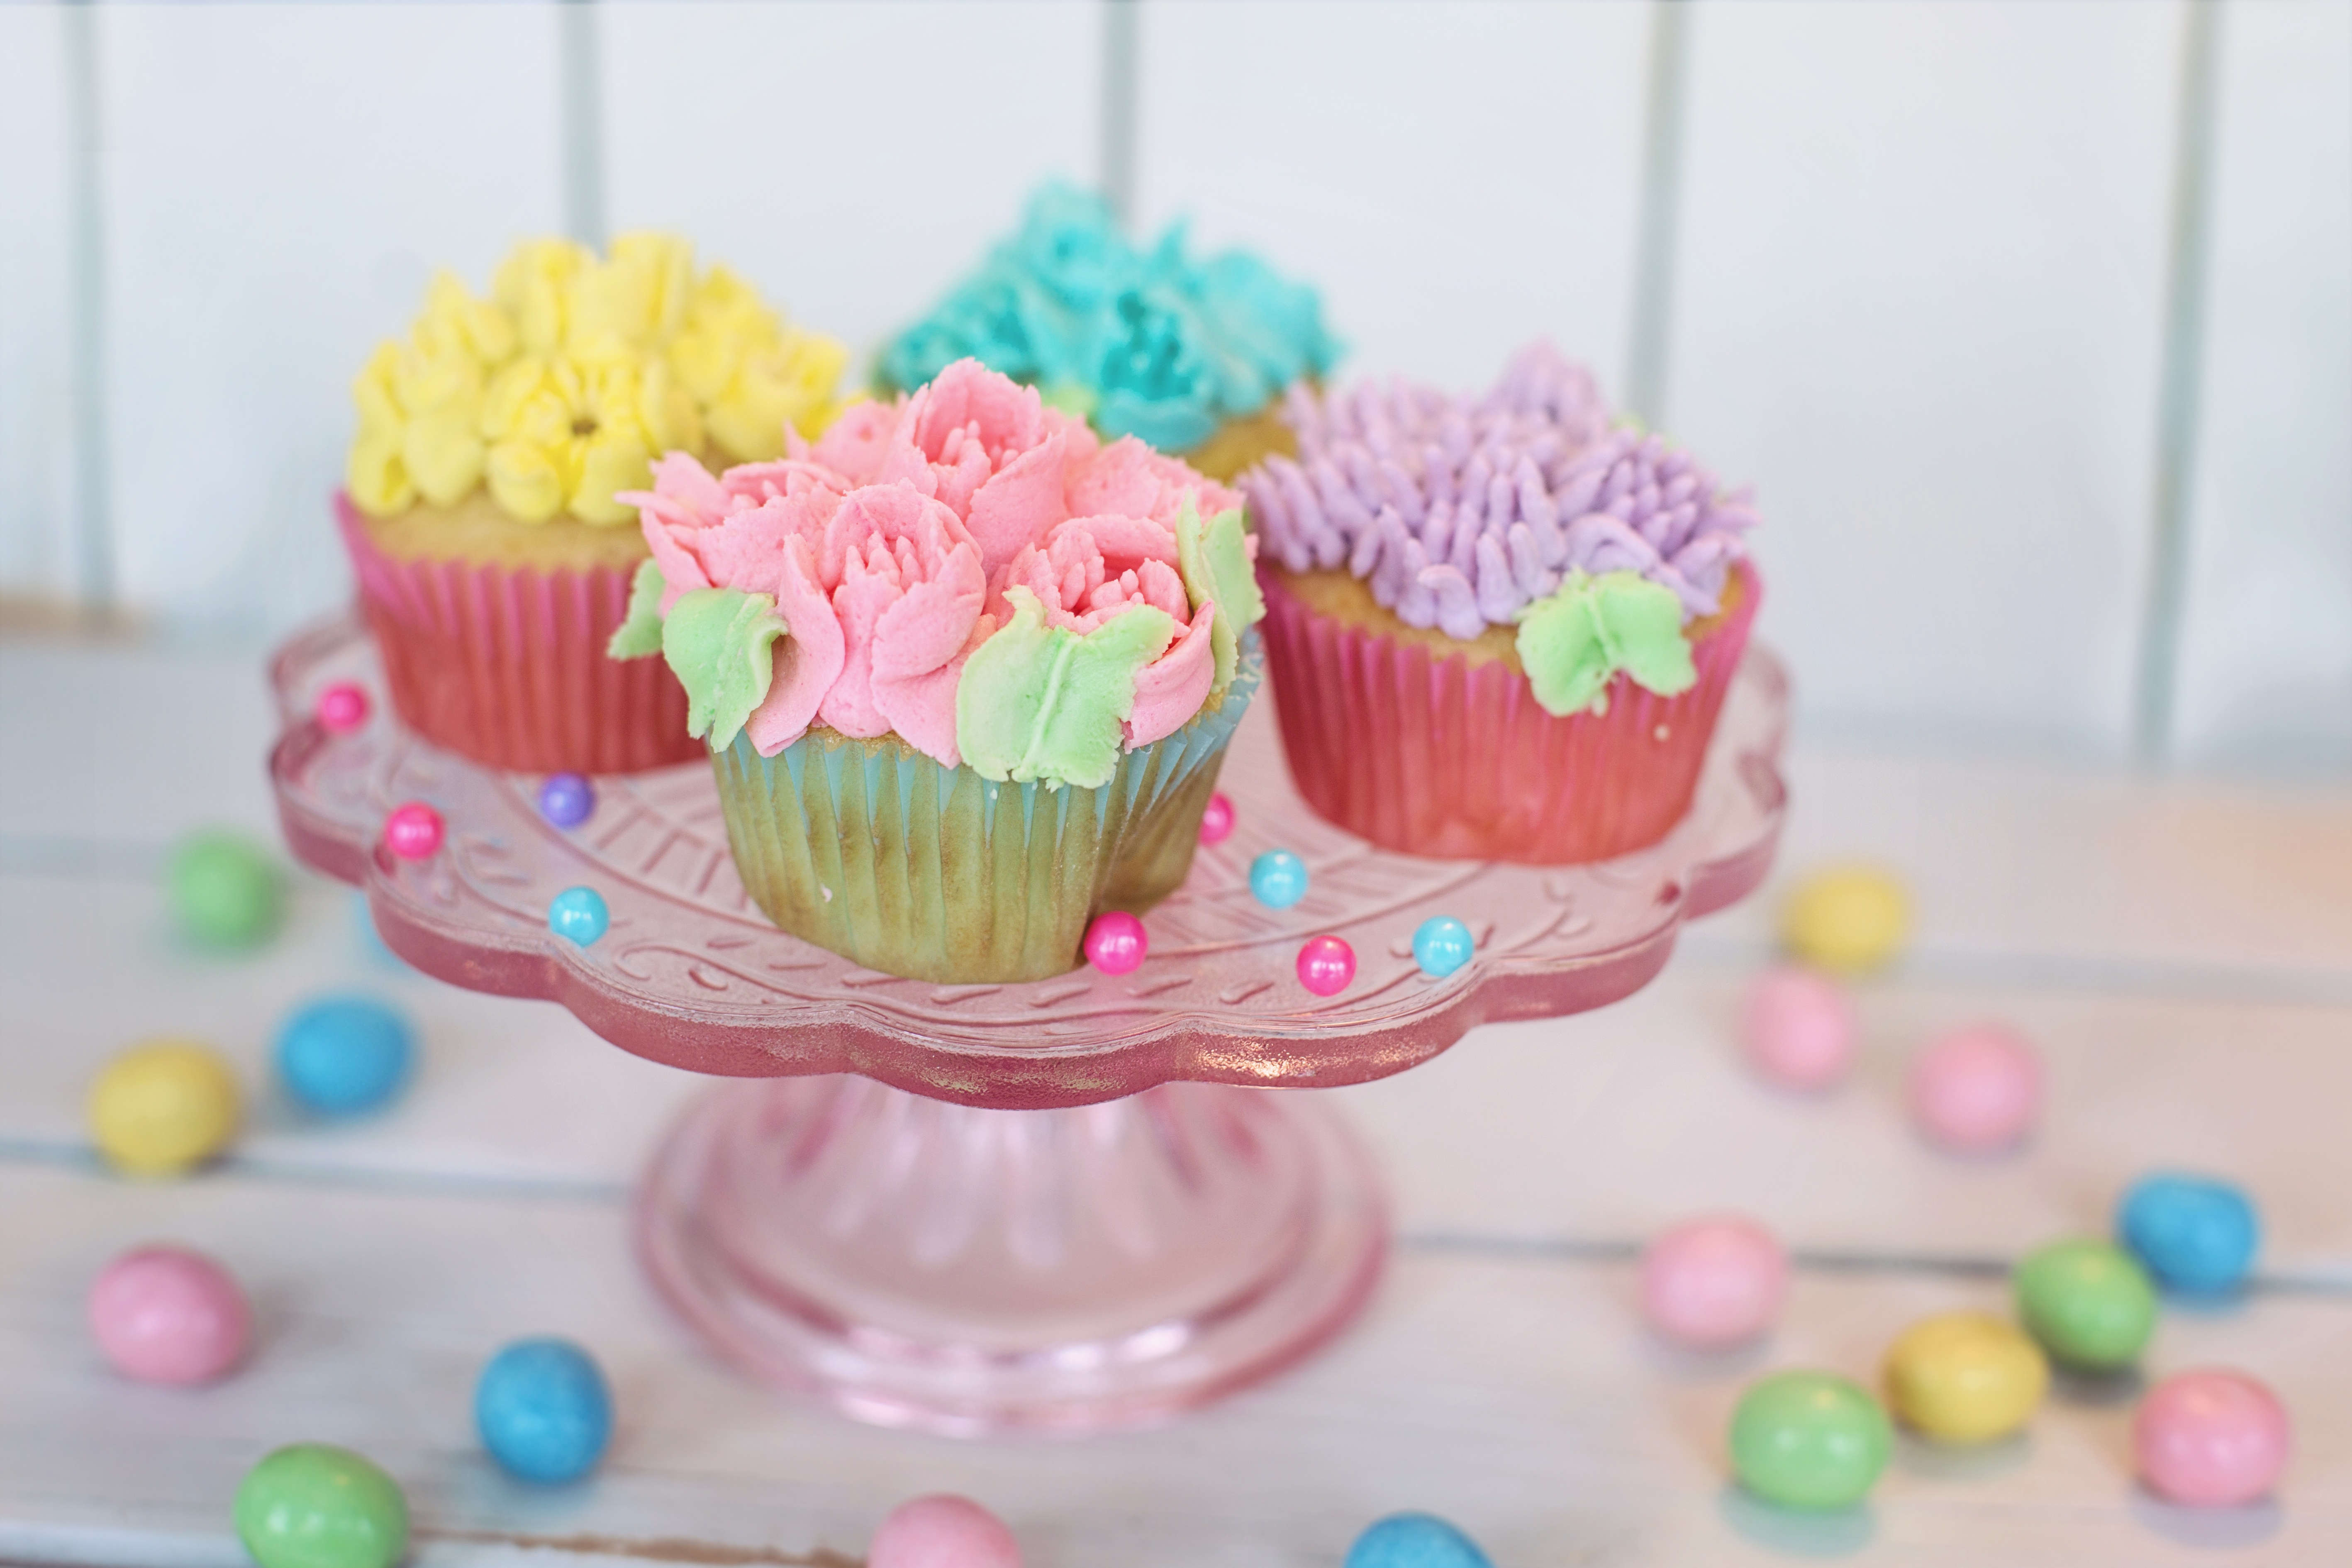
sweet, flower, floral, celebration, decoration, food, pink, cupcake, dessert, delicious, cake, homemade, baked, birthday cake, pastel, icing, party, easter, decorated, cupcakes, sweetness, sugar paste, buttercream, cake decorating, baby shower